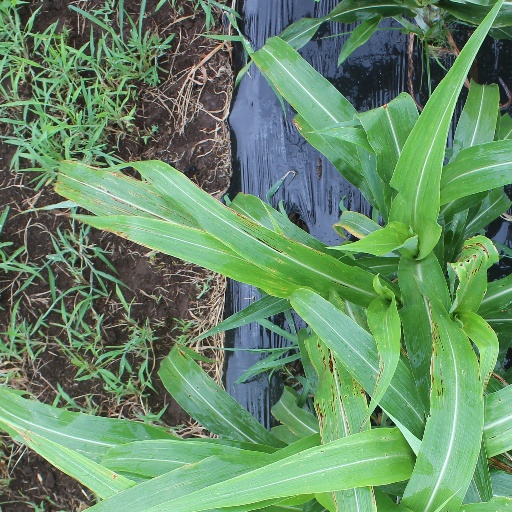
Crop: sorghum